San Antonio, Paraguay

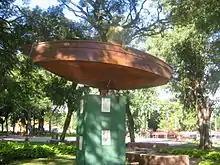
Statue honoring Don Benigno Arrua.

On March 16, 1981, San Antonio was ascended to the category of city. Its first mayor was Francisco Bogado Caballero. On April 21, 1903, the Senate and the Congress issued a law declaring the community a District.